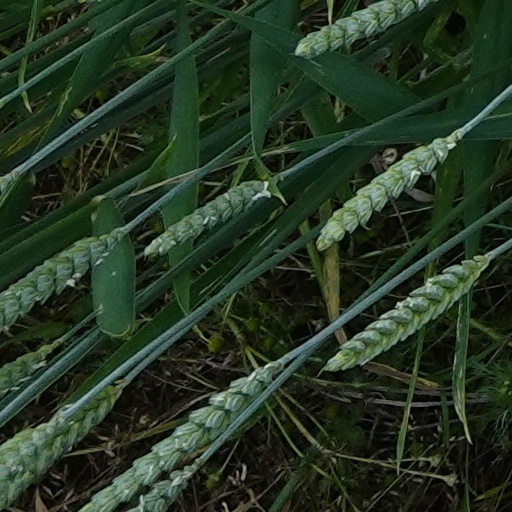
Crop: wheat